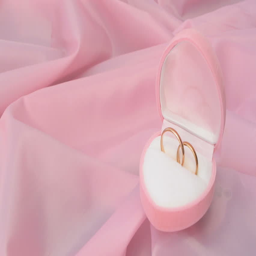
rotate wedding rings on background of the pink silk .